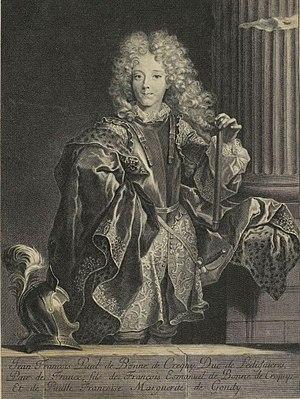
Jean François Paul de Bonne de Créqui, duc de Lesdiguières, comte de Sault et pair de France (1678-1703), Musée de la Révolution française.
François de Bonne, né le 1ᵉʳ avril 1543 à Saint-Bonnet-en-Champsaur et mort le 28 septembre 1626 à Valence, est un militaire français.